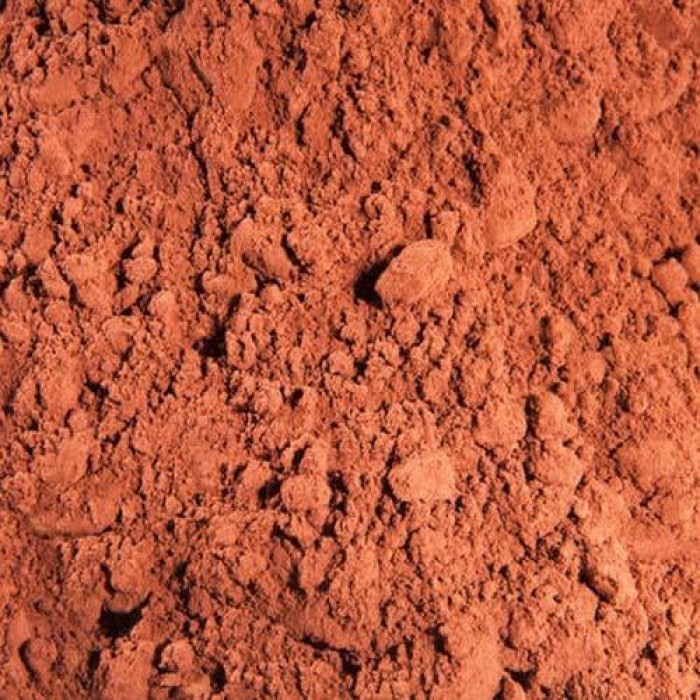
Soil type: Red soil